Susanna Rowson

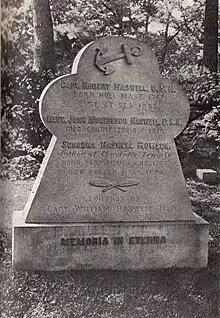
Rowson/Haswell memorial, Forest Hills Cemetery

In 1796, Susanna reestablished contact with her old Edinburgh director, John Brown Williamson. He had taken over the Federal Street Theatre in Boston, and the Rowson trio relocated there in part to be closer to the more familiar residence of her youth and her core American literary fan base. The bankruptcy and major restructuring of the Boston theatre in 1797 would have sent Susanna and William to Charleston, but rather than head south they abandoned the stage after a few summer performances in Newport and Providence, Rhode Island. William clerked for a Boston merchant who went bankrupt, and having co-signed bonds, he was briefly imprisoned for his employer's debt. He was then hired at the Boston Custom House and there was employed for almost four decades. On leaving the stage, Susanna opened the first "female academy" in Boston in 1797 "Mrs Rowson's Academy for Young Ladies. The earliest American map samplers (1779,1780) were by students Lydia Withington and Sally Dodge who were educated there and cover detailed images of Boston harbour and islands and detailed street plan. Desiring a more rural setting, Rowson would move her school to Medford, then to Newton, Massachusetts, before returning it to Boston in 1809. She was a leader on female education and also the first woman geographer, publishing the first American education book on geography "Rowson's Abridgement of Universal Geography" in 1805, a textbook focussing on human geography not maps and including information on the position of women, the cultural, religious, financial and social structure of different continents and in particular the impact of the 'barbarous, degrading traffic' of slavery. She also published "Youth's First Steps in Geography" in 1811. She managed her school until 1822 and trained hundreds of girls overall.